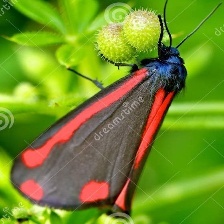
Species: CINNABAR MOTH